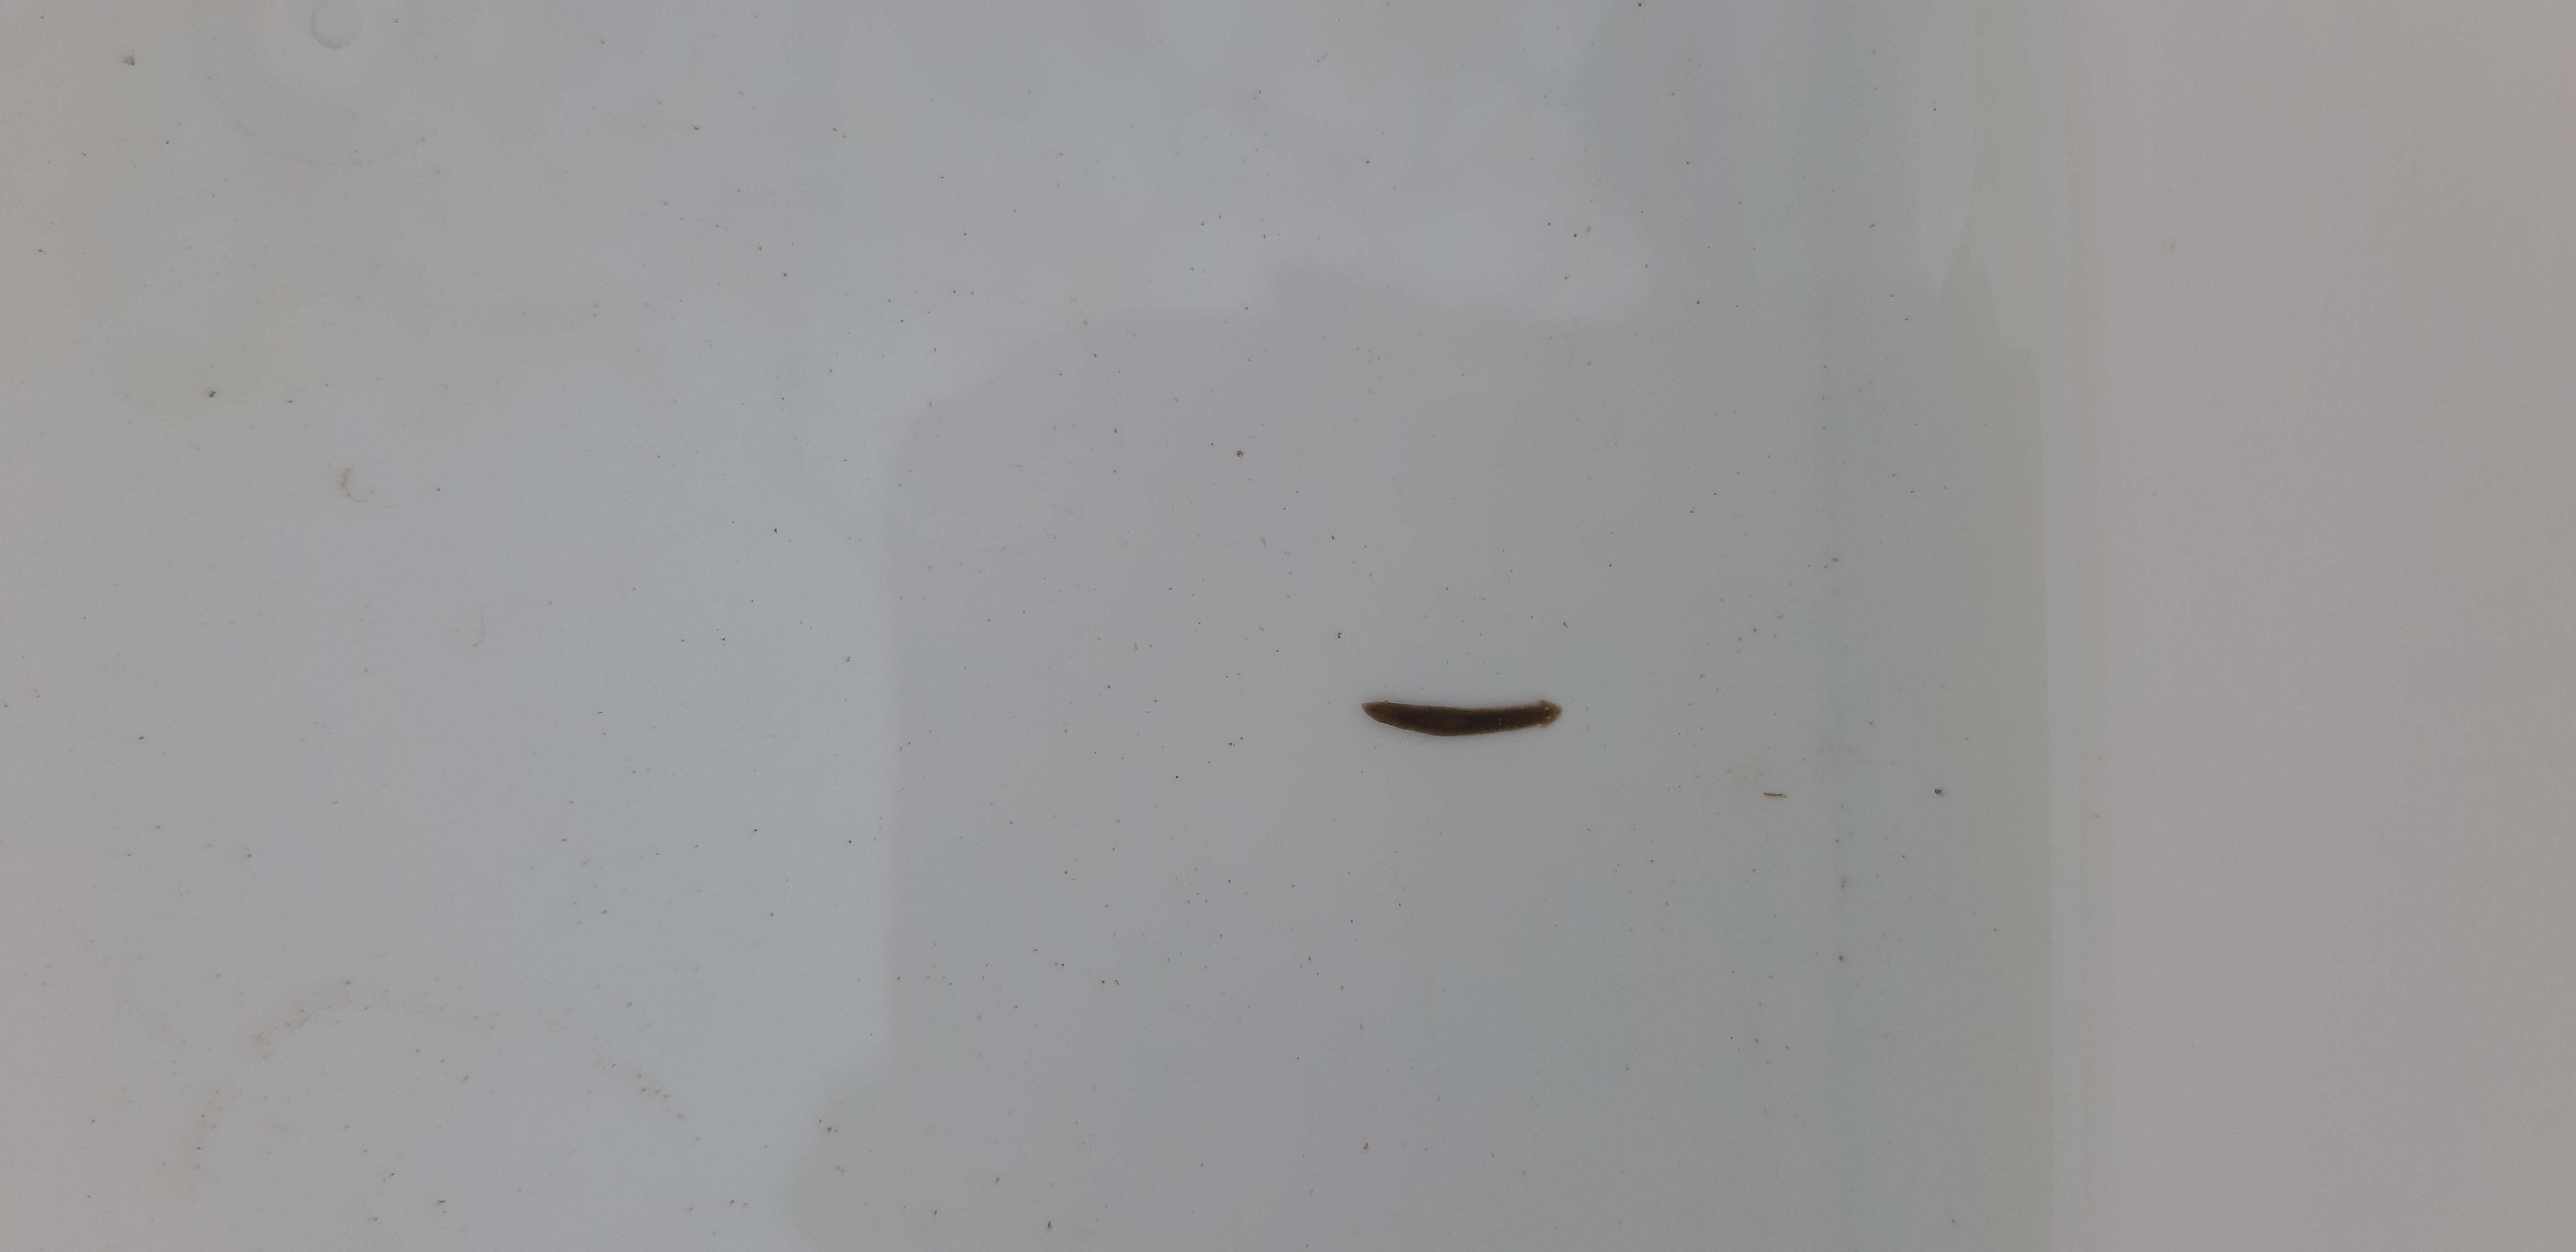
Macroinvertebrate group: flat_worms